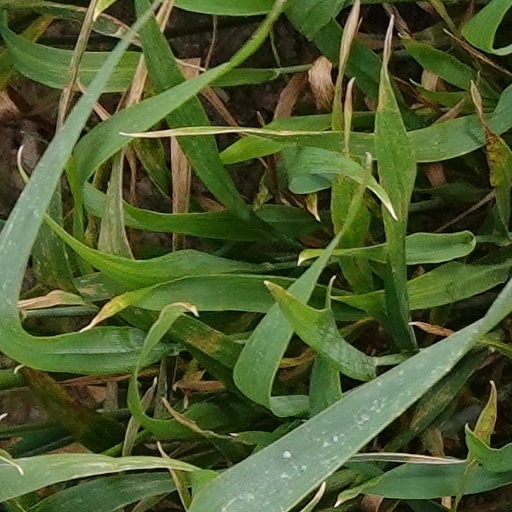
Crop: wheat